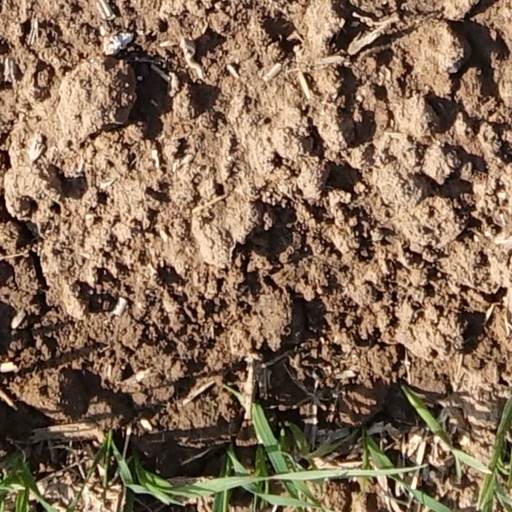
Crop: wheat